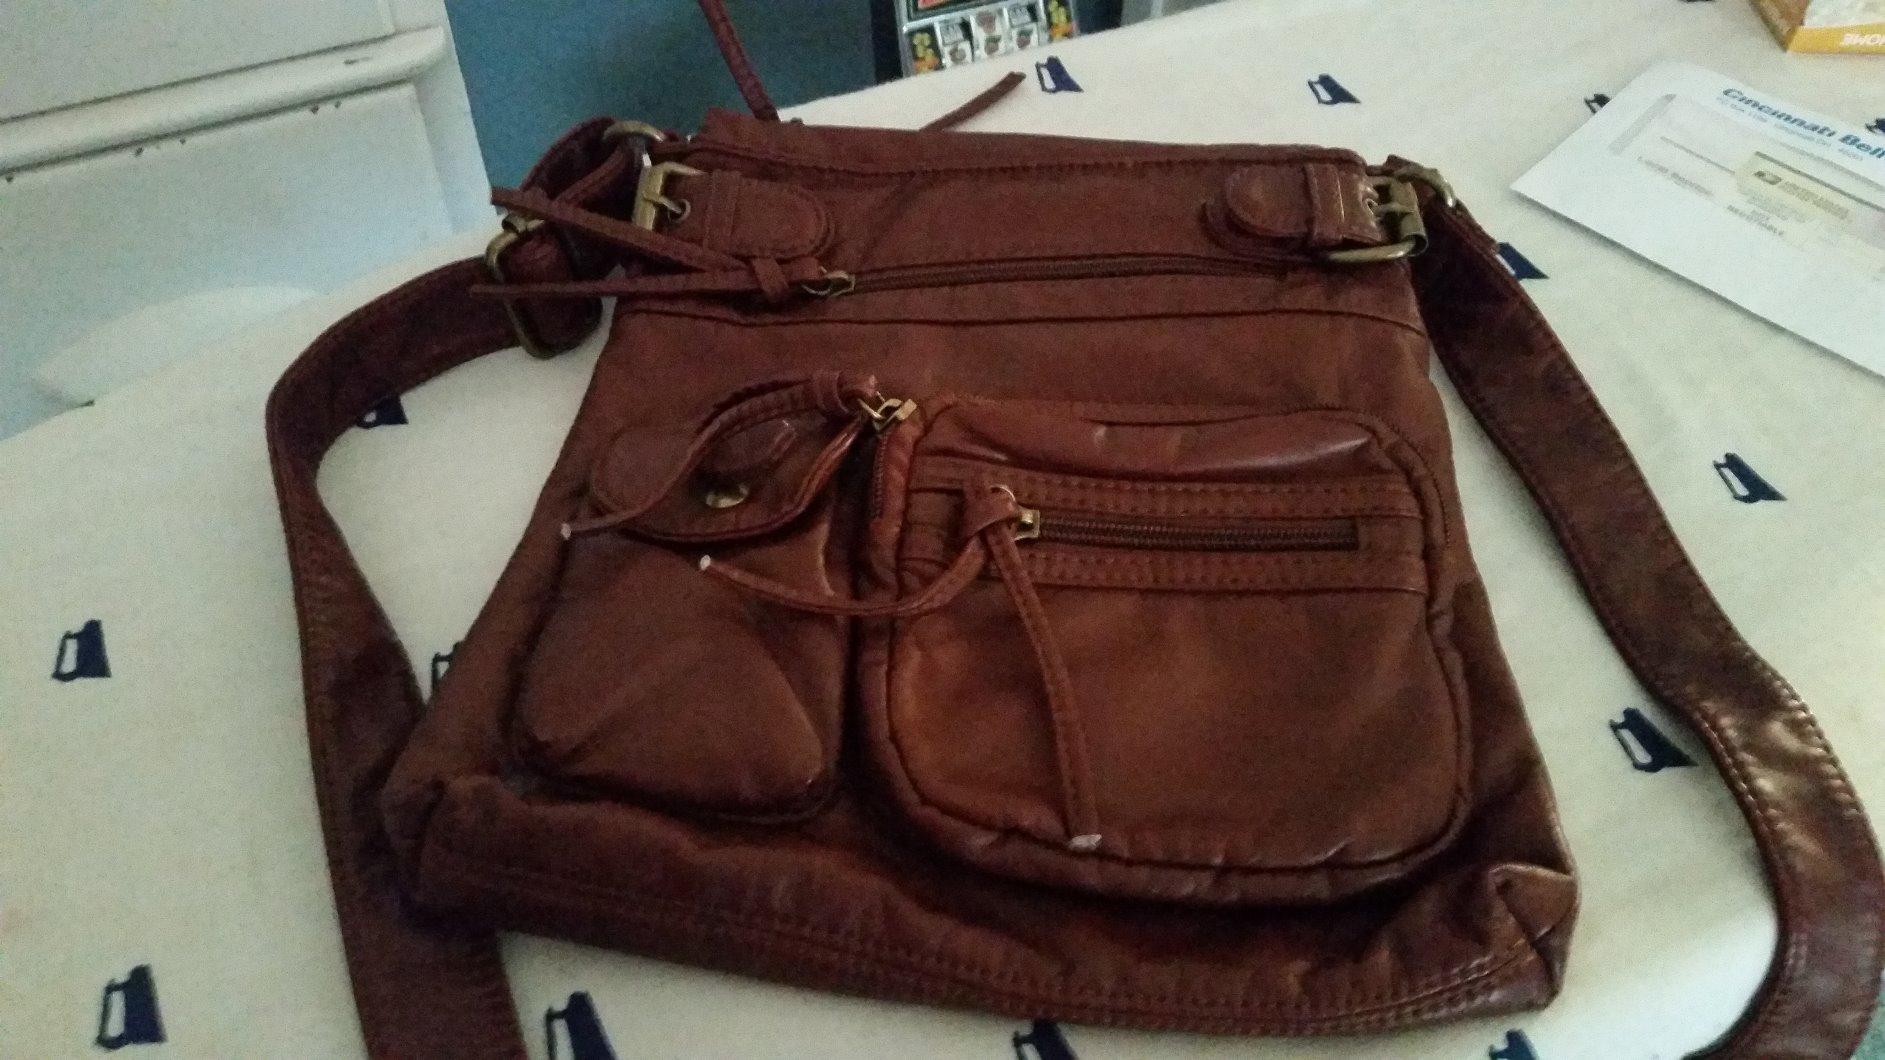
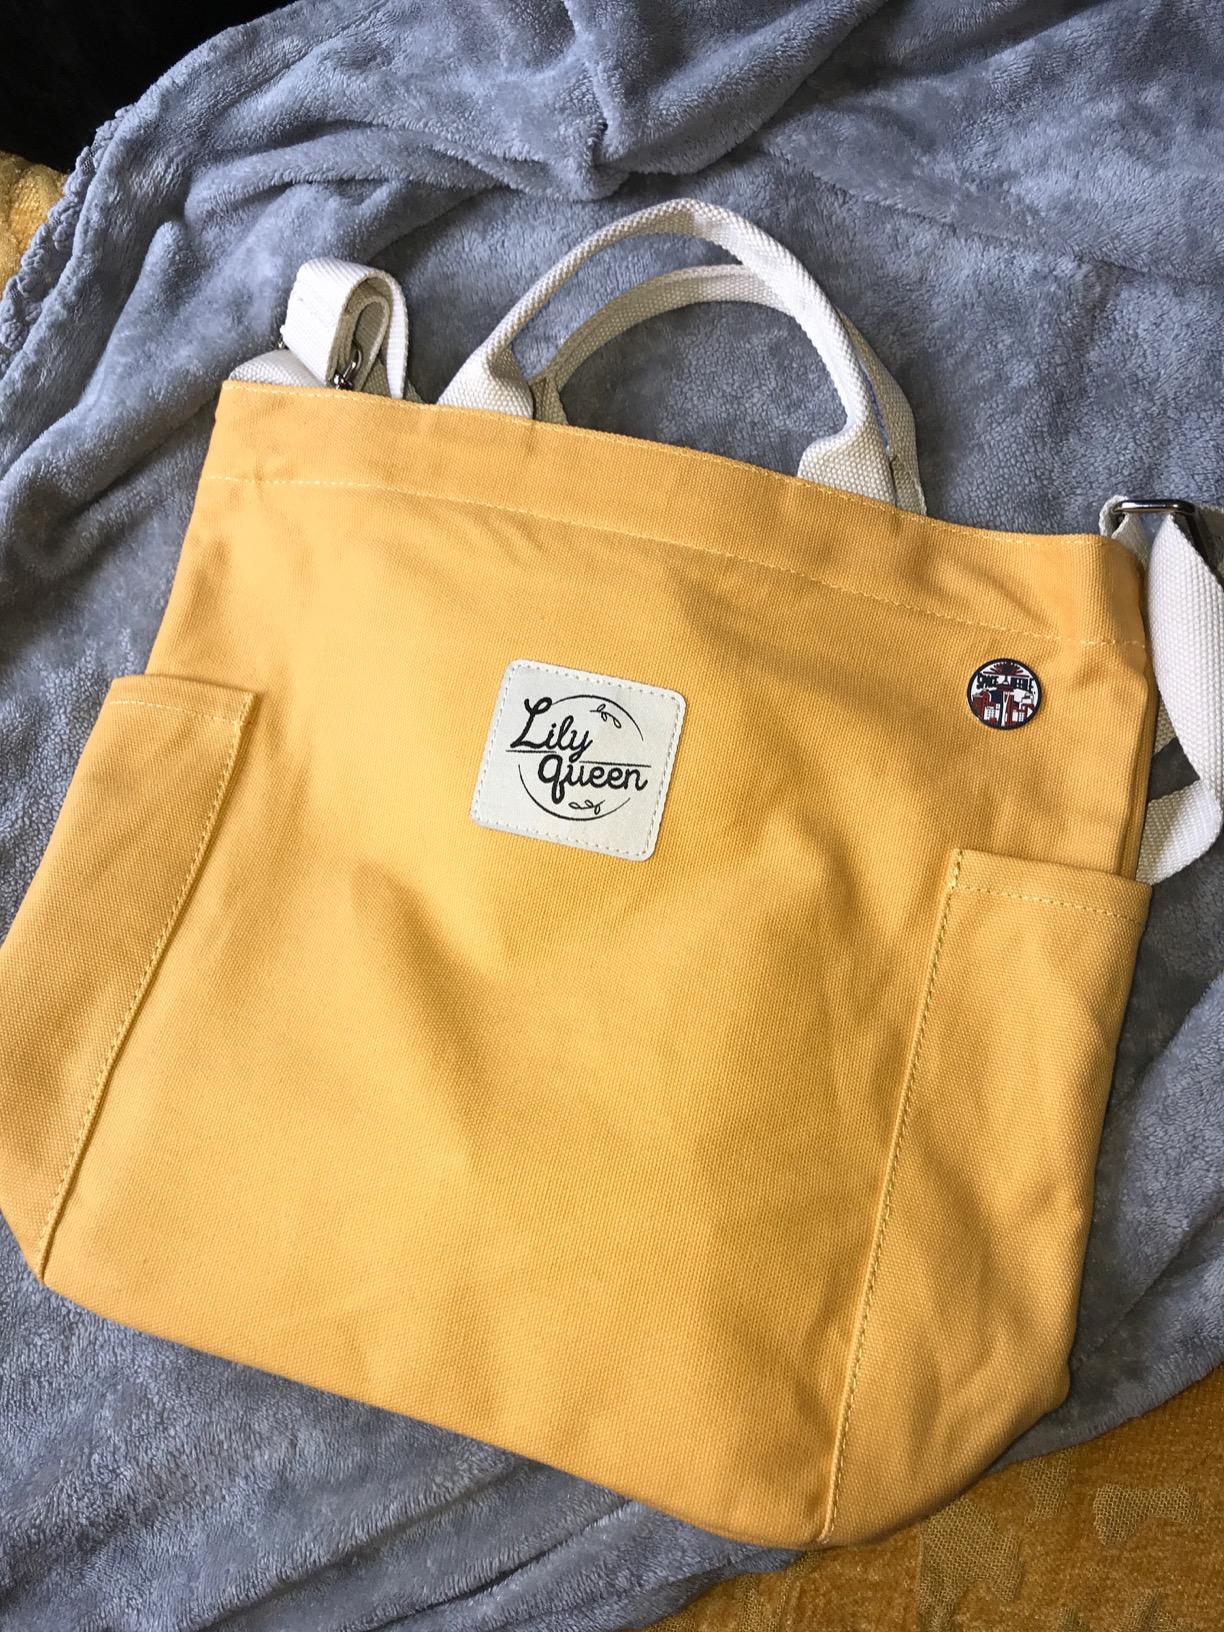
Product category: accessories_handbag
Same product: no